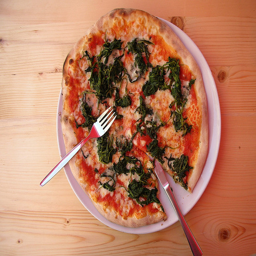
A pizza on a plate cut with a knife and fork.
a pizza nd a fork on a white plate
a pizza that has a fork on it
Spinach pizza on a plate with a fork and knife.
A pizza on a plate with a fork and knife.